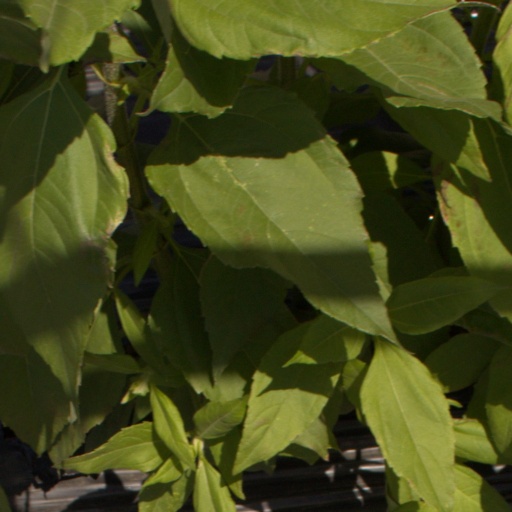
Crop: Jerusalem artichoke